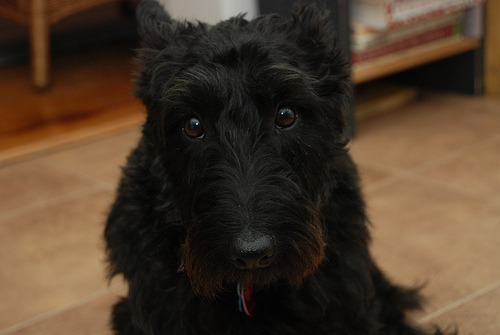
Breed: scottish terrier